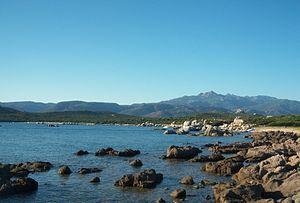
Baie de Chevanu
Freto est une ancienne piève de Corse. Située dans le sud-est de l'île, elle relevait de la province de Bonifacio sur le plan civil et du diocèse d'Ajaccio sur le plan religieux.
Pianottoli-Caldarello est une commune française située dans la circonscription départementale de la Corse-du-Sud et le territoire de la collectivité de Corse. Elle appartient à l'ancienne piève de Freto. La commune portait le nom de Caldarello jusqu'en 1921.